Susan Chira

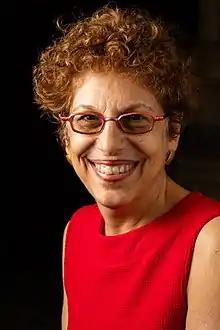
Chira at the 2018 Pulitzer Prizes

Susan Deborah Chira (born May 18, 1958, in Manhattan) is an American journalist. She was the editor-in-chief of The Marshall Project until January 2025. Previously, Chira was a senior correspondent and editor covering gender for "The New York Times". From September 2014 until September 2016, she was a deputy executive editor of the newspaper and oversaw its news report. She was previously the assistant managing editor for news, and was the "Times"'s foreign news editor from 2004 to 2011.